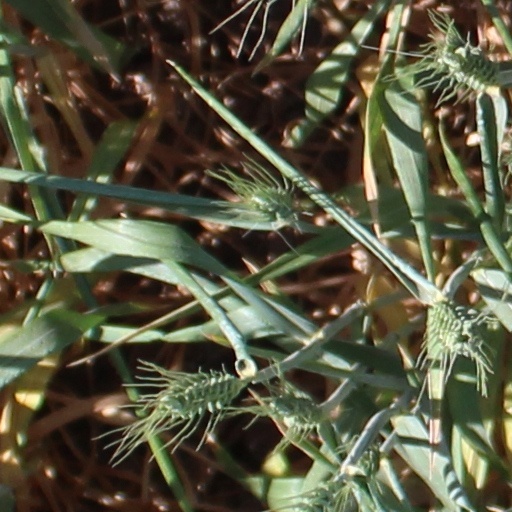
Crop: wheat